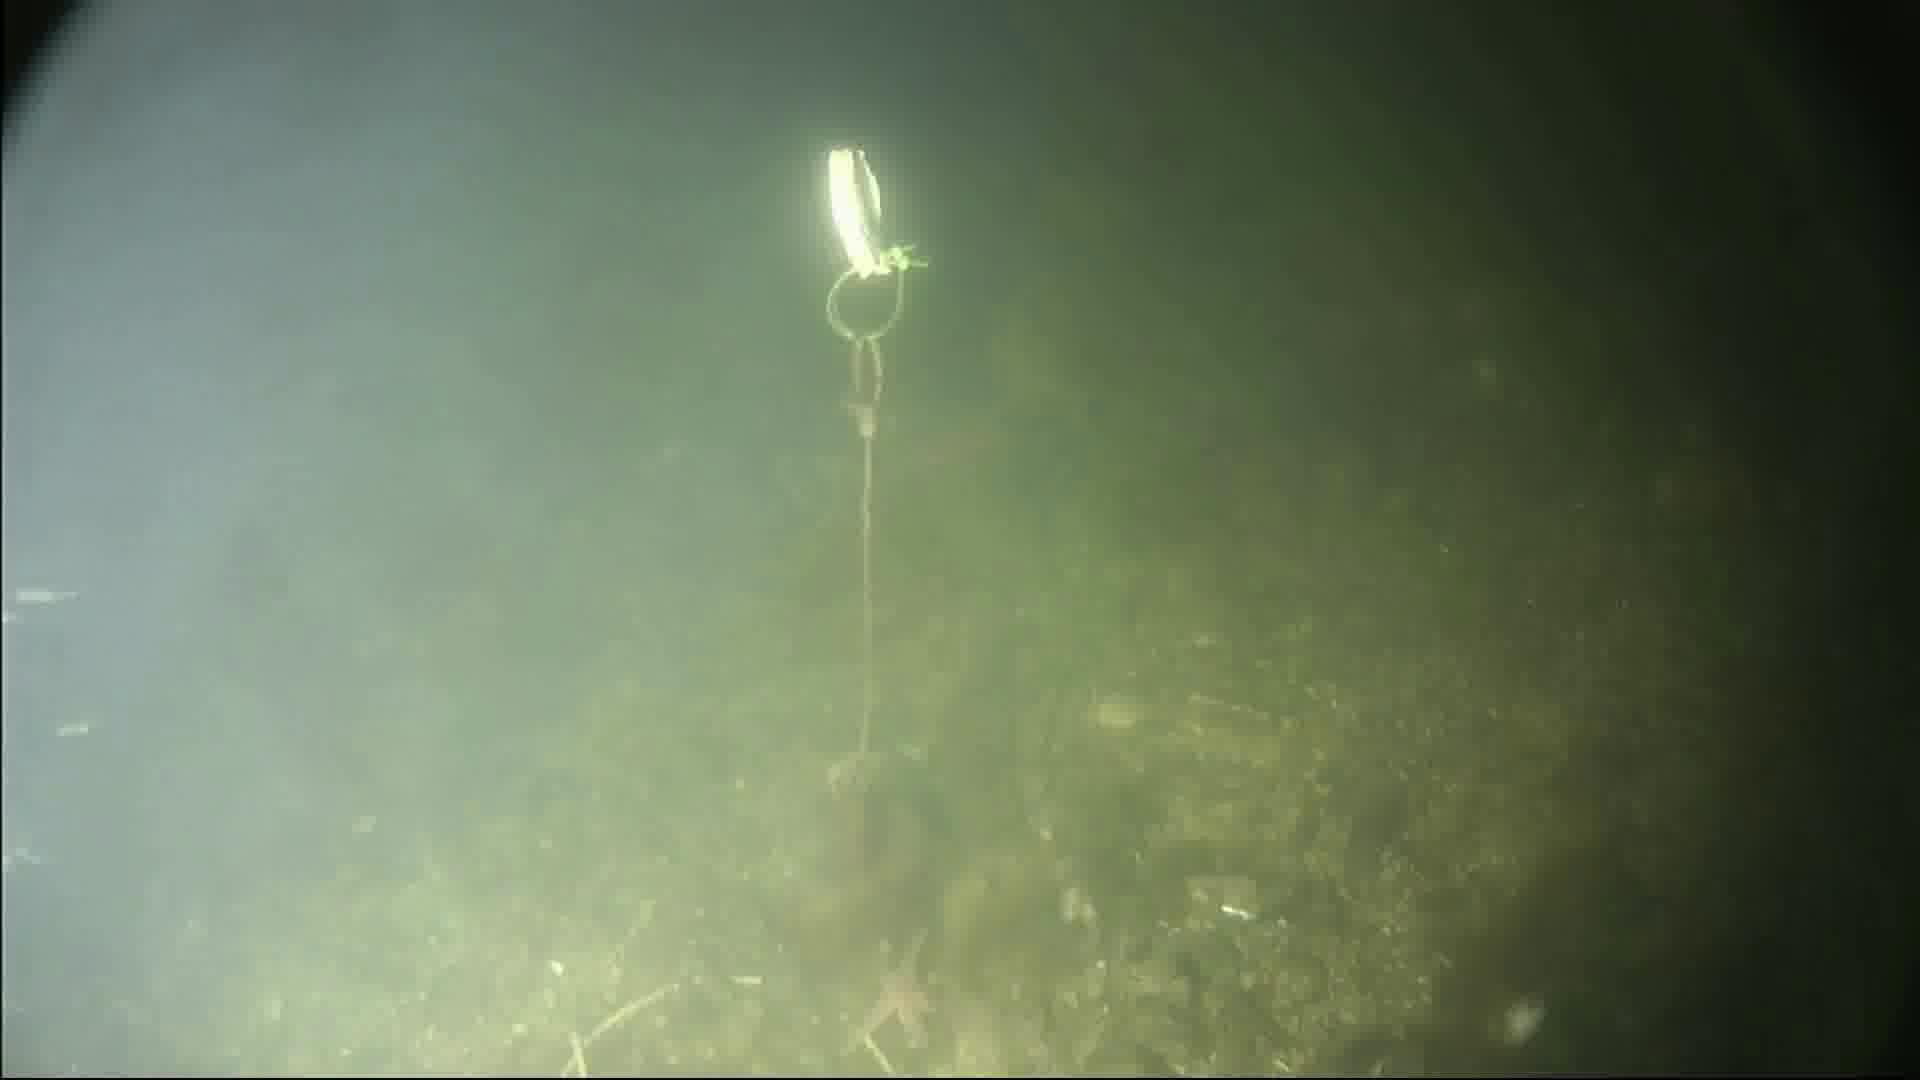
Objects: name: small_fish
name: starfish
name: crab